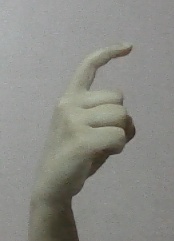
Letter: ra